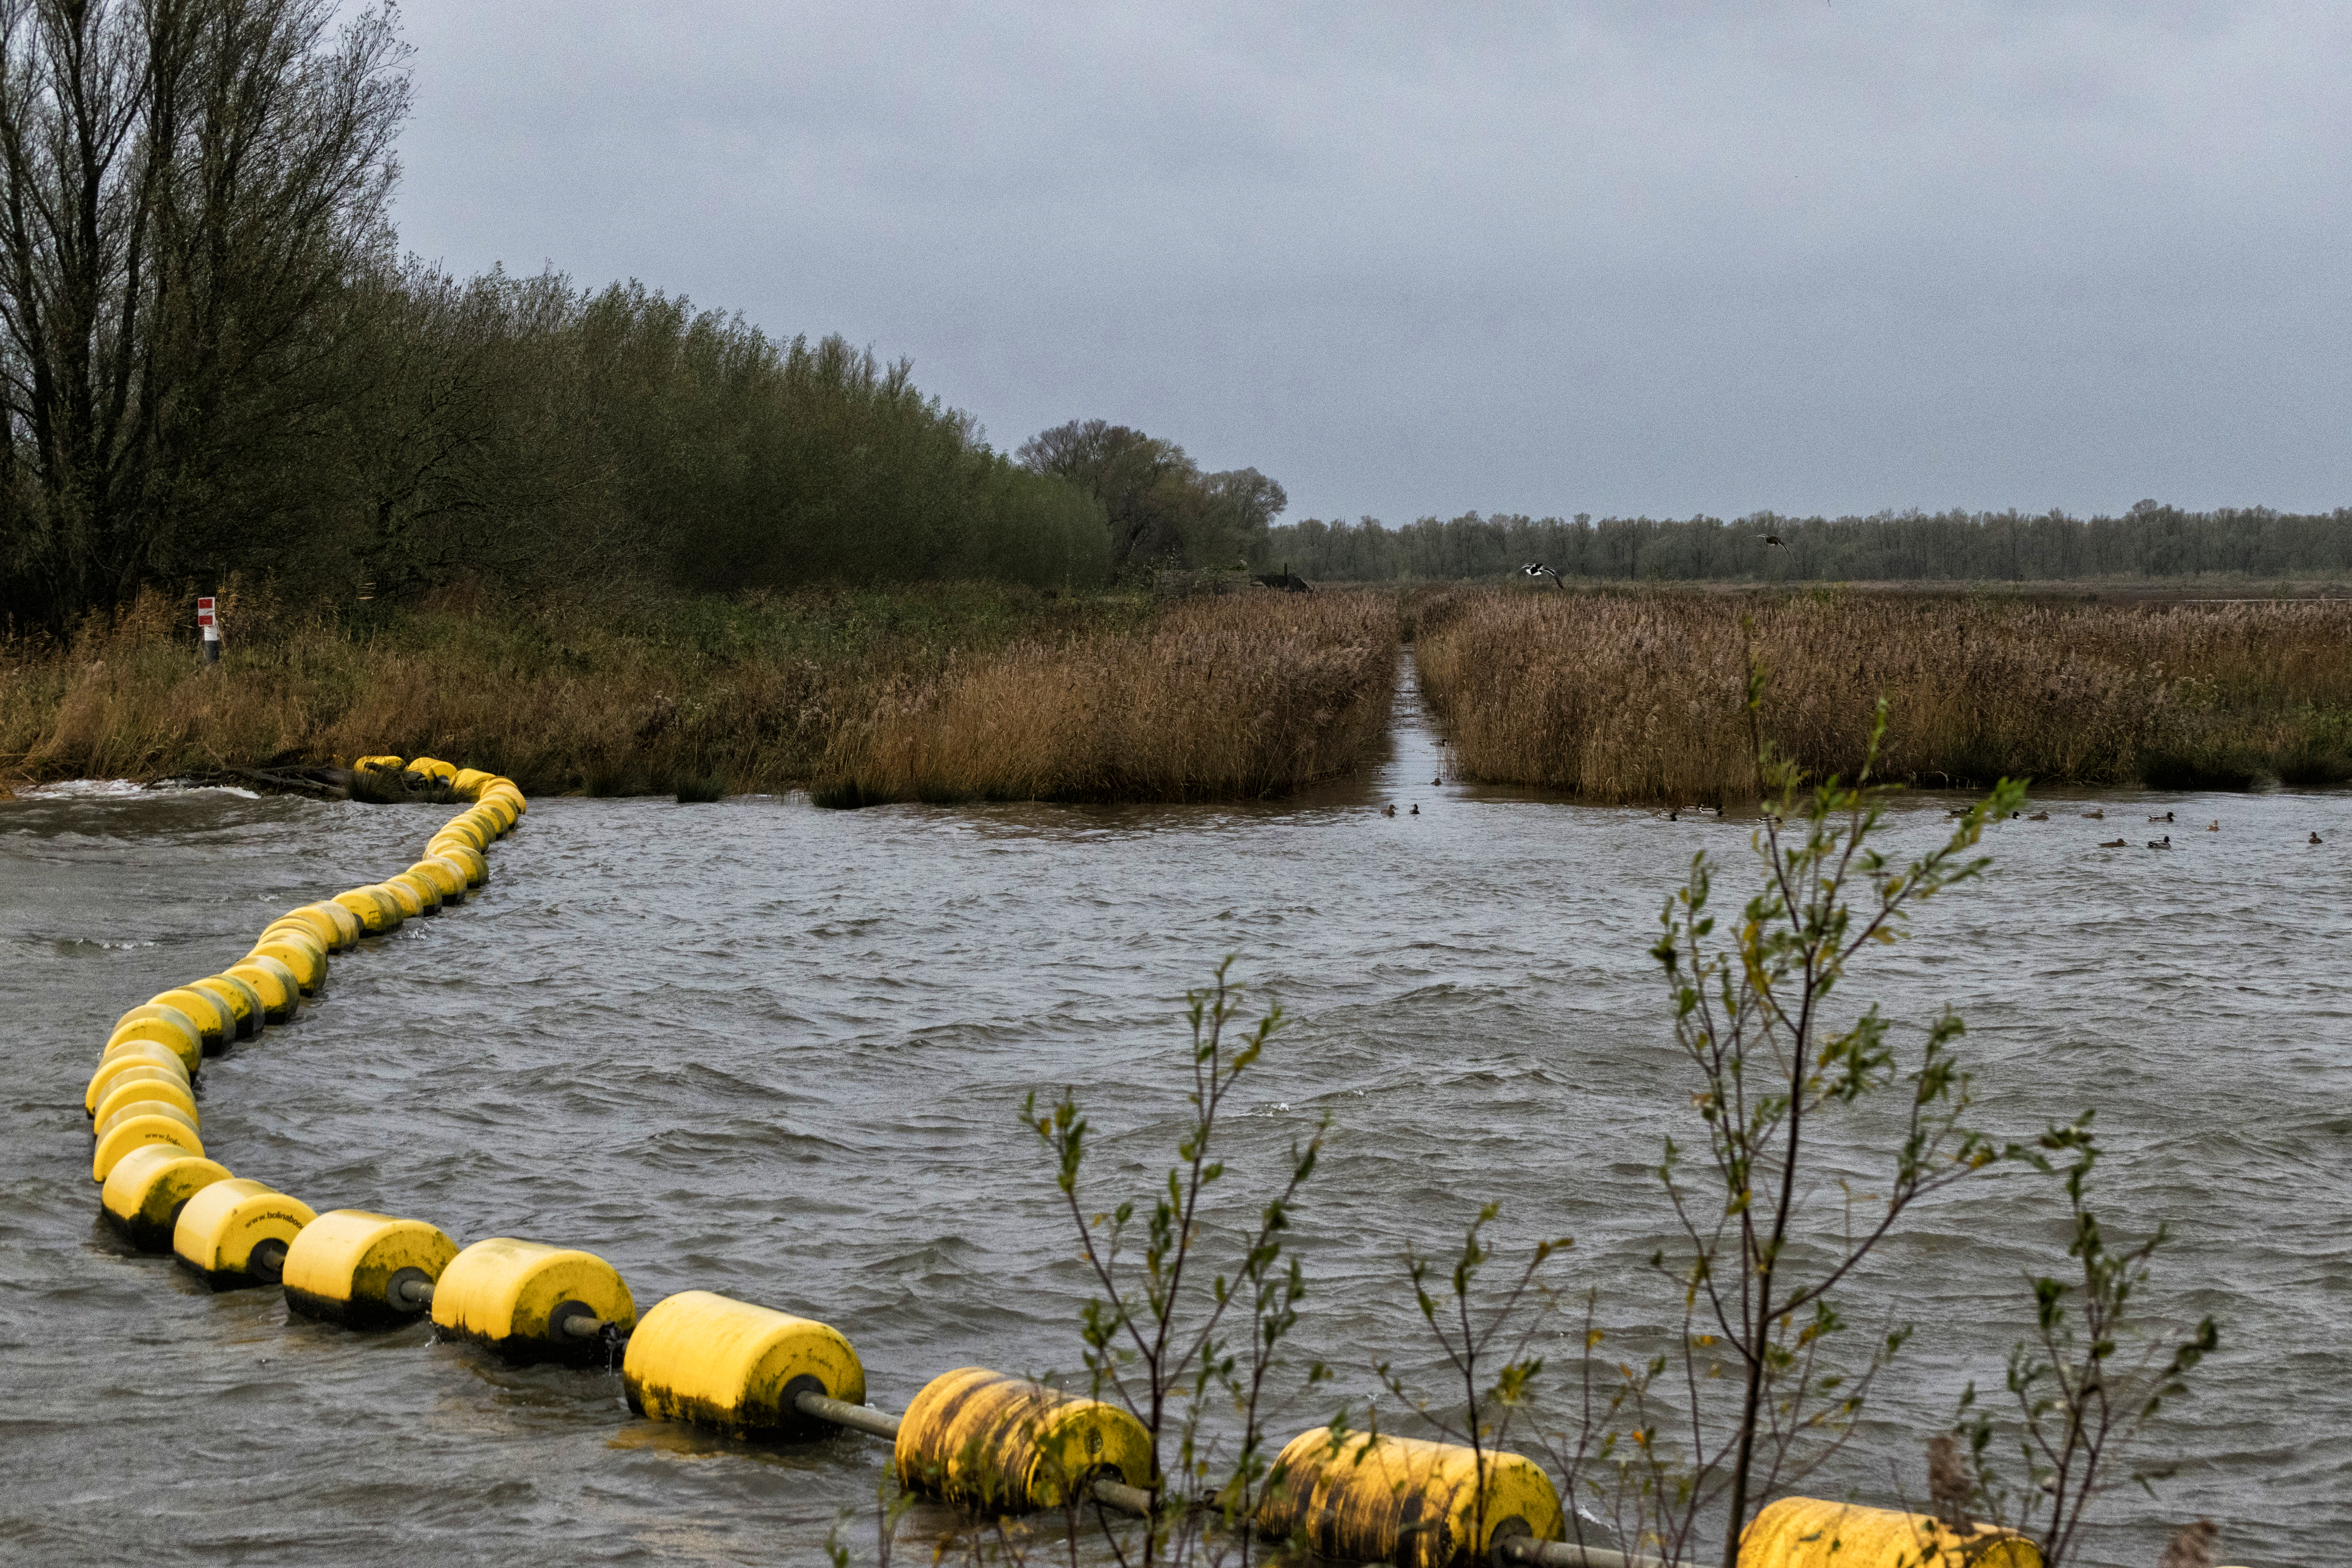
water, nature, outdoor, marsh, boat, photography, lake, river, reed, pond, wildlife, reservoir, nikon, yellow, waterway, nederland, netherlands, zuidholland, willow, boating, outdoorphotography, wetland, habitat, gele, paulvandevelde, pdvandevelde, padagudaloma, natuurfotografie, dordrecht, biesbosch, nederlandinfotos, wilgen, hollandse, riet, lisdodde, hekwerk, buoys, hek, fench, boeien